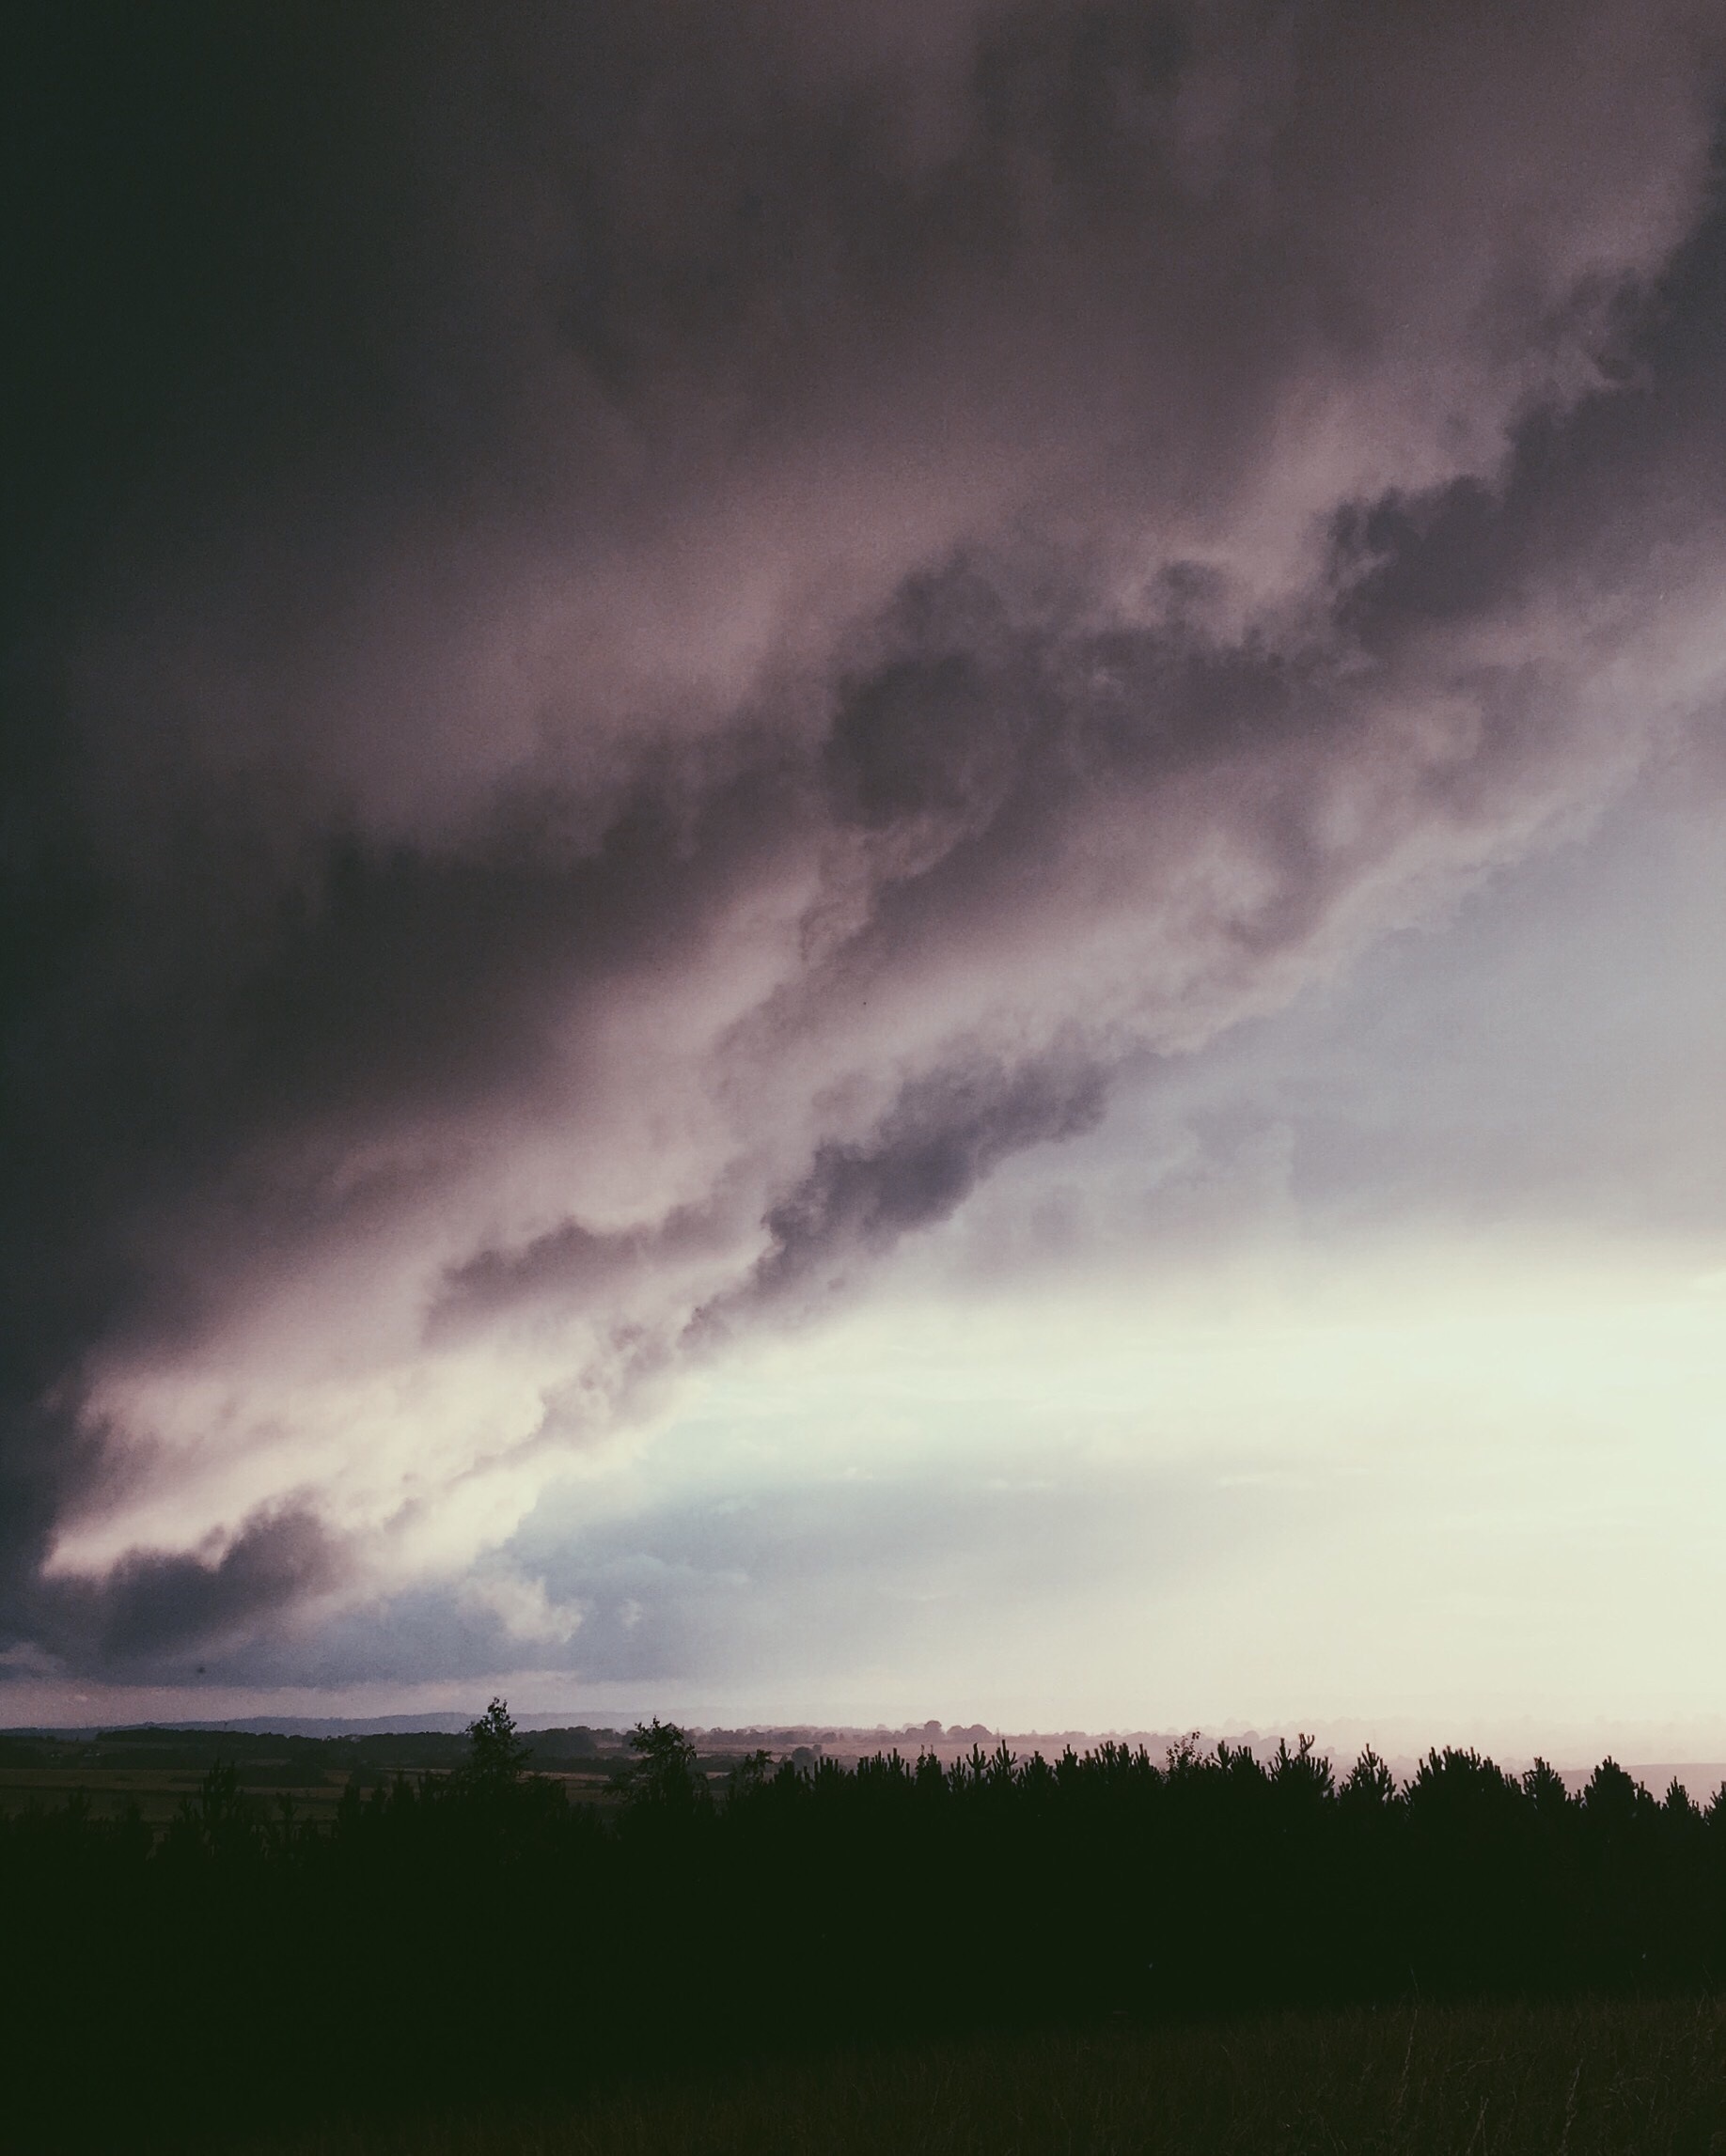
cloud, sky, atmosphere, dusk, weather, storm, cumulus, darkness, thunder, thunderstorm, meteorological phenomenon